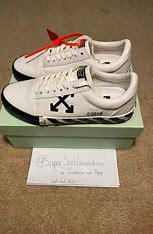
Brand: Off-White
Model: Off Vulc